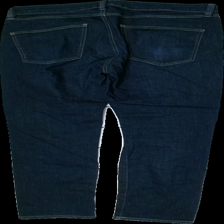
View: back
Type: Jeans
Category: Men
Brand: Not in the list
Brand text on label: premium
Colors: Blue
Material: 73% Cotton 27% Viscose
Cut: Regular
Size: XXL
Season: All
Trend: Denim
Stains: Minor
Price range: <50
Recommended usage: Repair